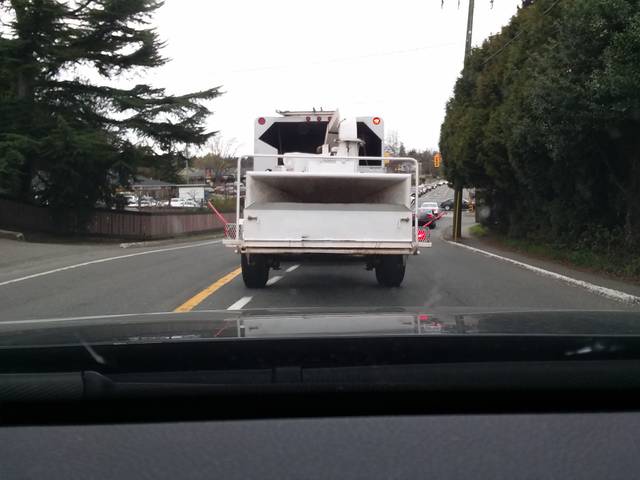
Region: Canada
Coordinates: 48.478, -123.411